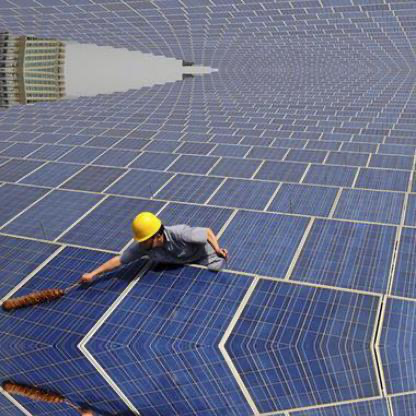
Objects in the image:
label: helmet